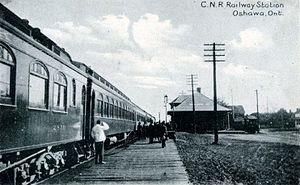
La gare d'Oshawa à Oshawa est desservie par deux trains de Via Rail Canada. L'actuelle gare, construite en juin 1968 et récemment rénovée, remplace une autre gare vieille de plus de 100 ans. Avec 80 000 voyageurs par an, c'est la dixième gare la plus fréquentée du réseau. Il y a en moyenne 12 trains par jour, dans chaque direction.